Turó del Samont

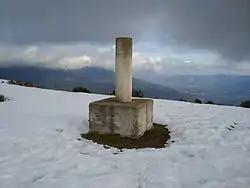
Surveyors' marker atop Samont

Turó del Samont is a mountain of Catalonia, Spain. It has an elevation of 1,272 metres above sea level.